Answer in natural language. Considering the relative positions, is colorful landscape painting (marked C) above or below black colour tv stand (marked A)? Choose between the following options: below or above
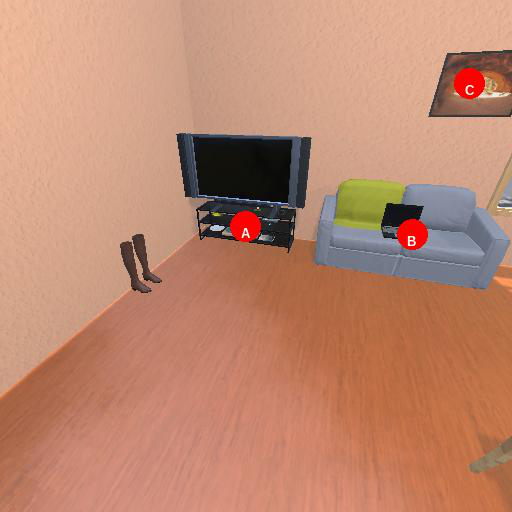
<answer>below</answer>